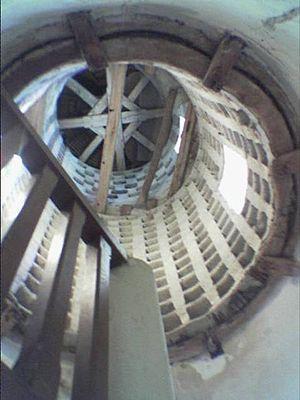
La commanderie de Coulommiers, usuellement appelée localement Commanderie des Templiers, est une commanderie templière puis hospitalière située à Coulommiers, dans le département de Seine-et-Marne en région Île-de-France, à environ 20 kilomètres au sud-est de Meaux et 60 kilomètres à l'est de Paris. Elle se trouve en ville haute, dans le quartier dit « des Templiers » situé dans le nord de la ville.